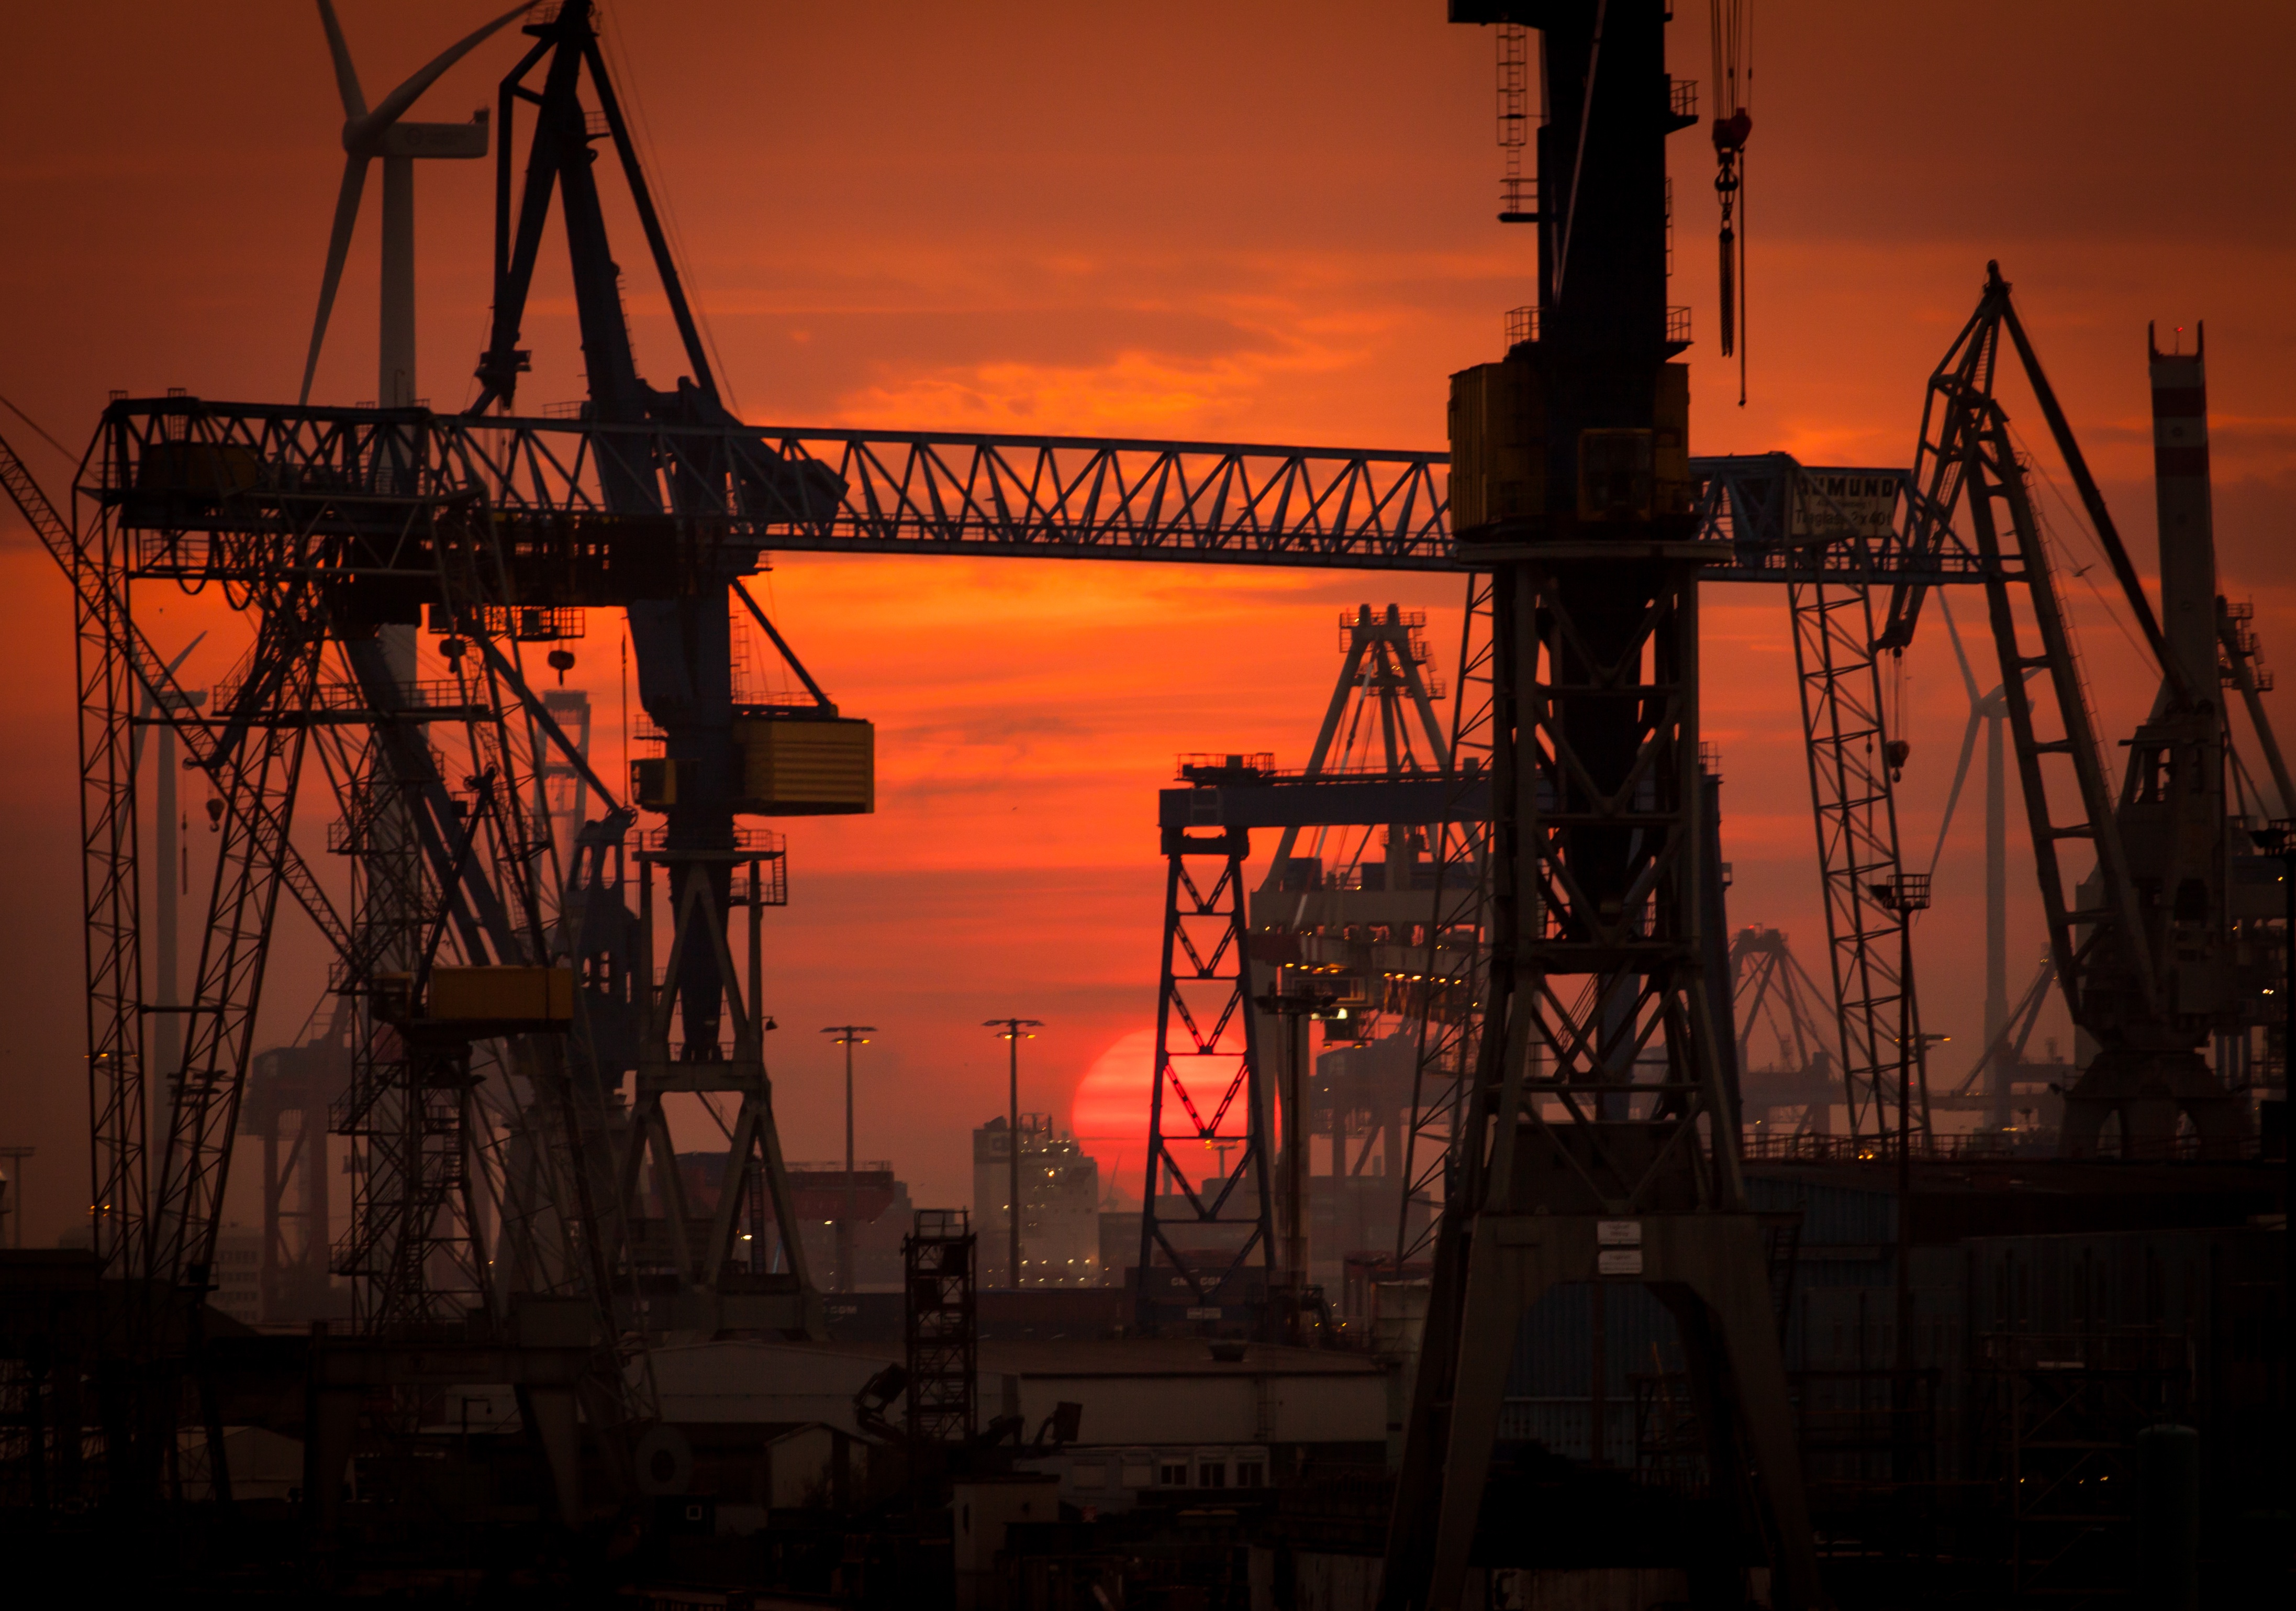
sunrise, sunset, night, morning, cityscape, dusk, evening, industry, port, electricity, petroleum, oil field